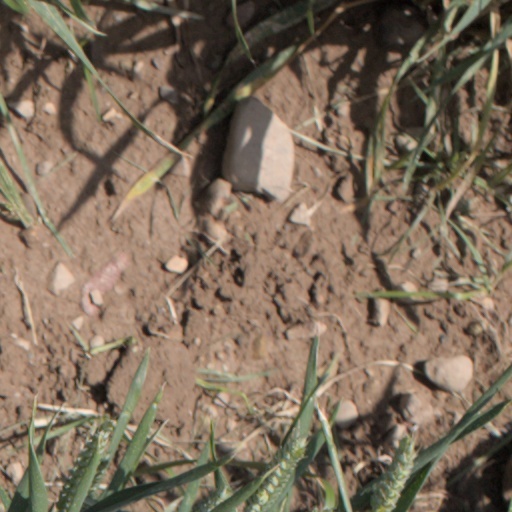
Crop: wheat